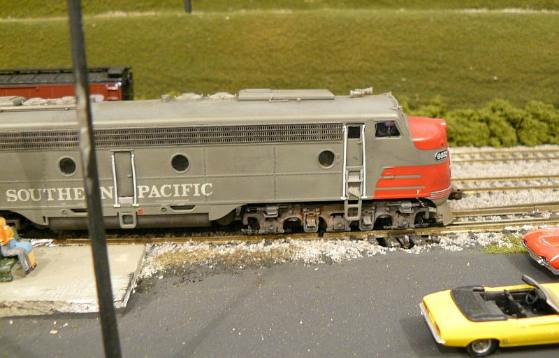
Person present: No